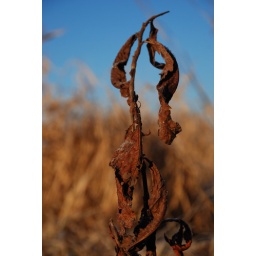
I love the color of this plant against the blue sky. Wish I knew what plant it was.